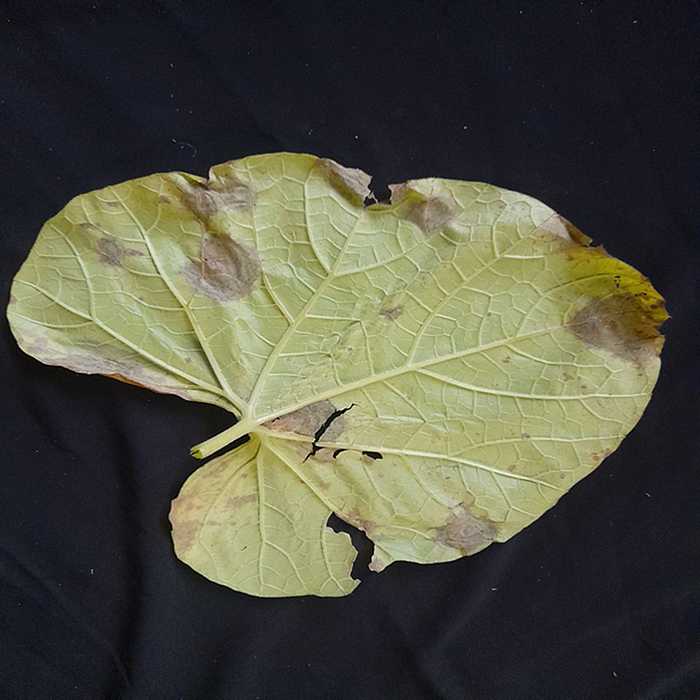
Plant: Bottle gourd
Label: Downey mildew